Gopika

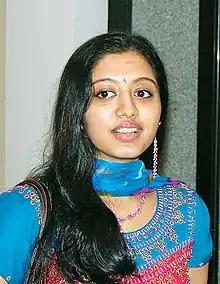

Girly Anto, credited by her stage name Gopika (born 1 February 1984), is an Indian former actress, who has starred in Malayalam films. Starting her career as a model, she ventured into acting with the Malayalam film, "Pranayamanithooval" (2002), directed by Thulasidas, opposite Jayasurya and Vineeth Kumar. She acted in the Tamil, Telugu and Kannada film industries as well.